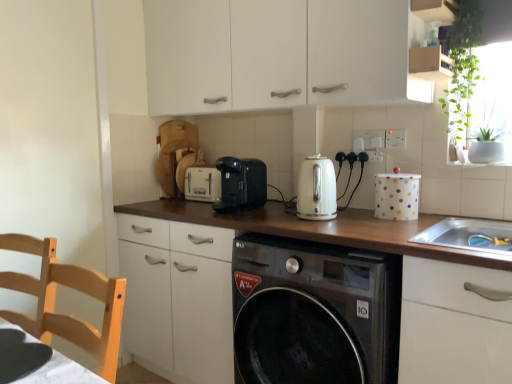
Question: Detect a few locations within the vacant space in front of black plastic toaster at center. Your answer should be formatted as a list of tuples, i.e. [(x1, y1)], where each tuple contains the x and y coordinates of a point satisfying the conditions above. The coordinates should be between 0 and 1, indicating the normalized pixel locations of the points in the image.
Answer: [(0.524, 0.554)]